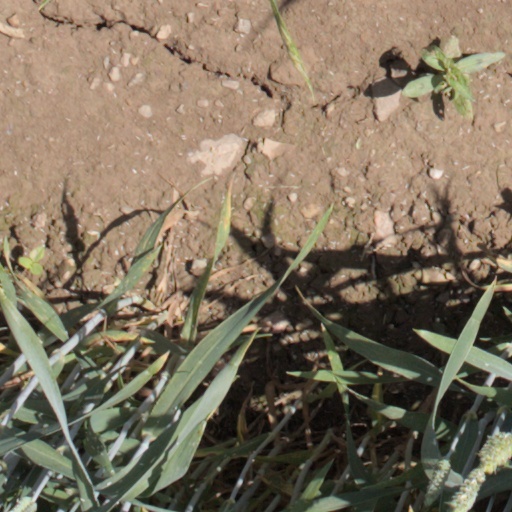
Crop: wheat